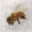
Label: bee